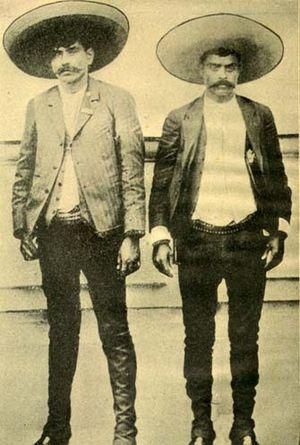
Emiliano Zapata Salazar dit El Caudillo del Sur est l'un des principaux acteurs de la révolution mexicaine de 1910 contre le président Porfirio Díaz, puis de la guerre civile qui suivit le départ en exil de celui-ci en 1911.